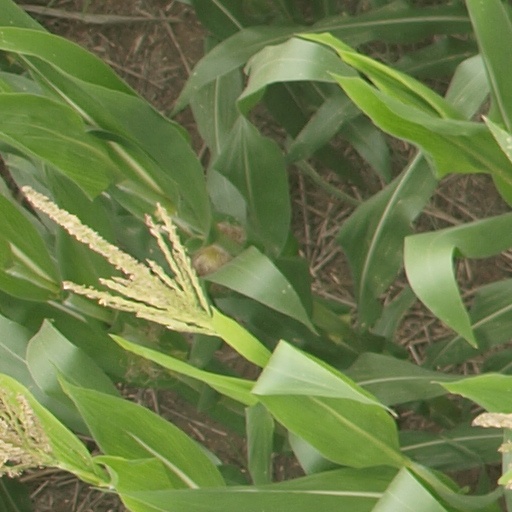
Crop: maize; corn